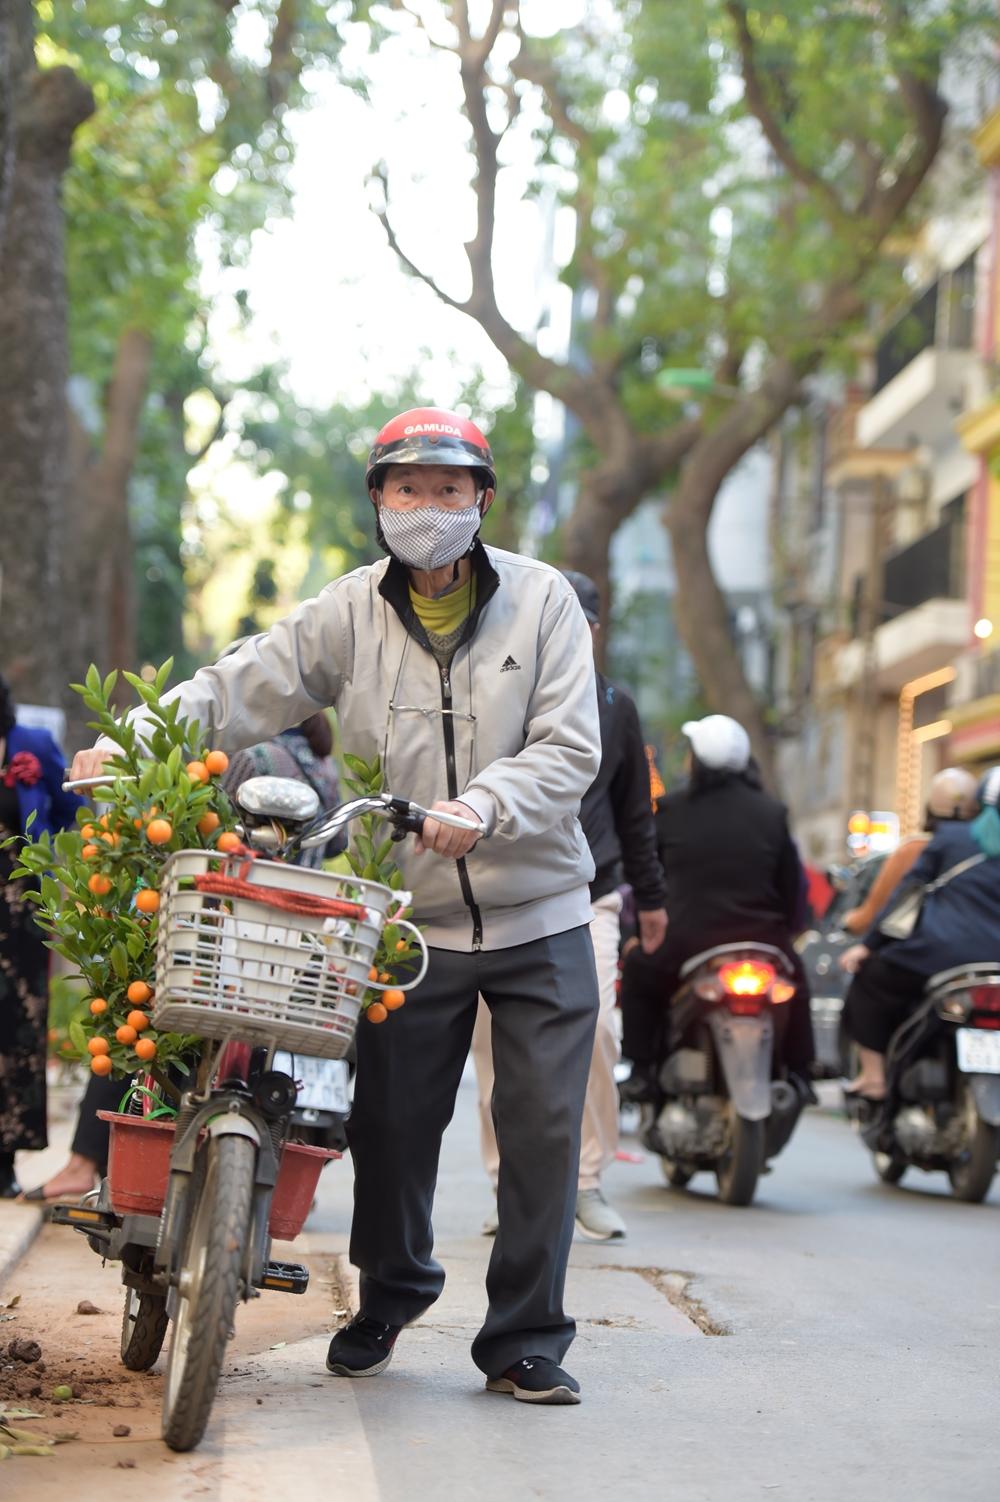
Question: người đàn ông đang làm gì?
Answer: người đàn ông đang dắt một chiếc xe đạp điện